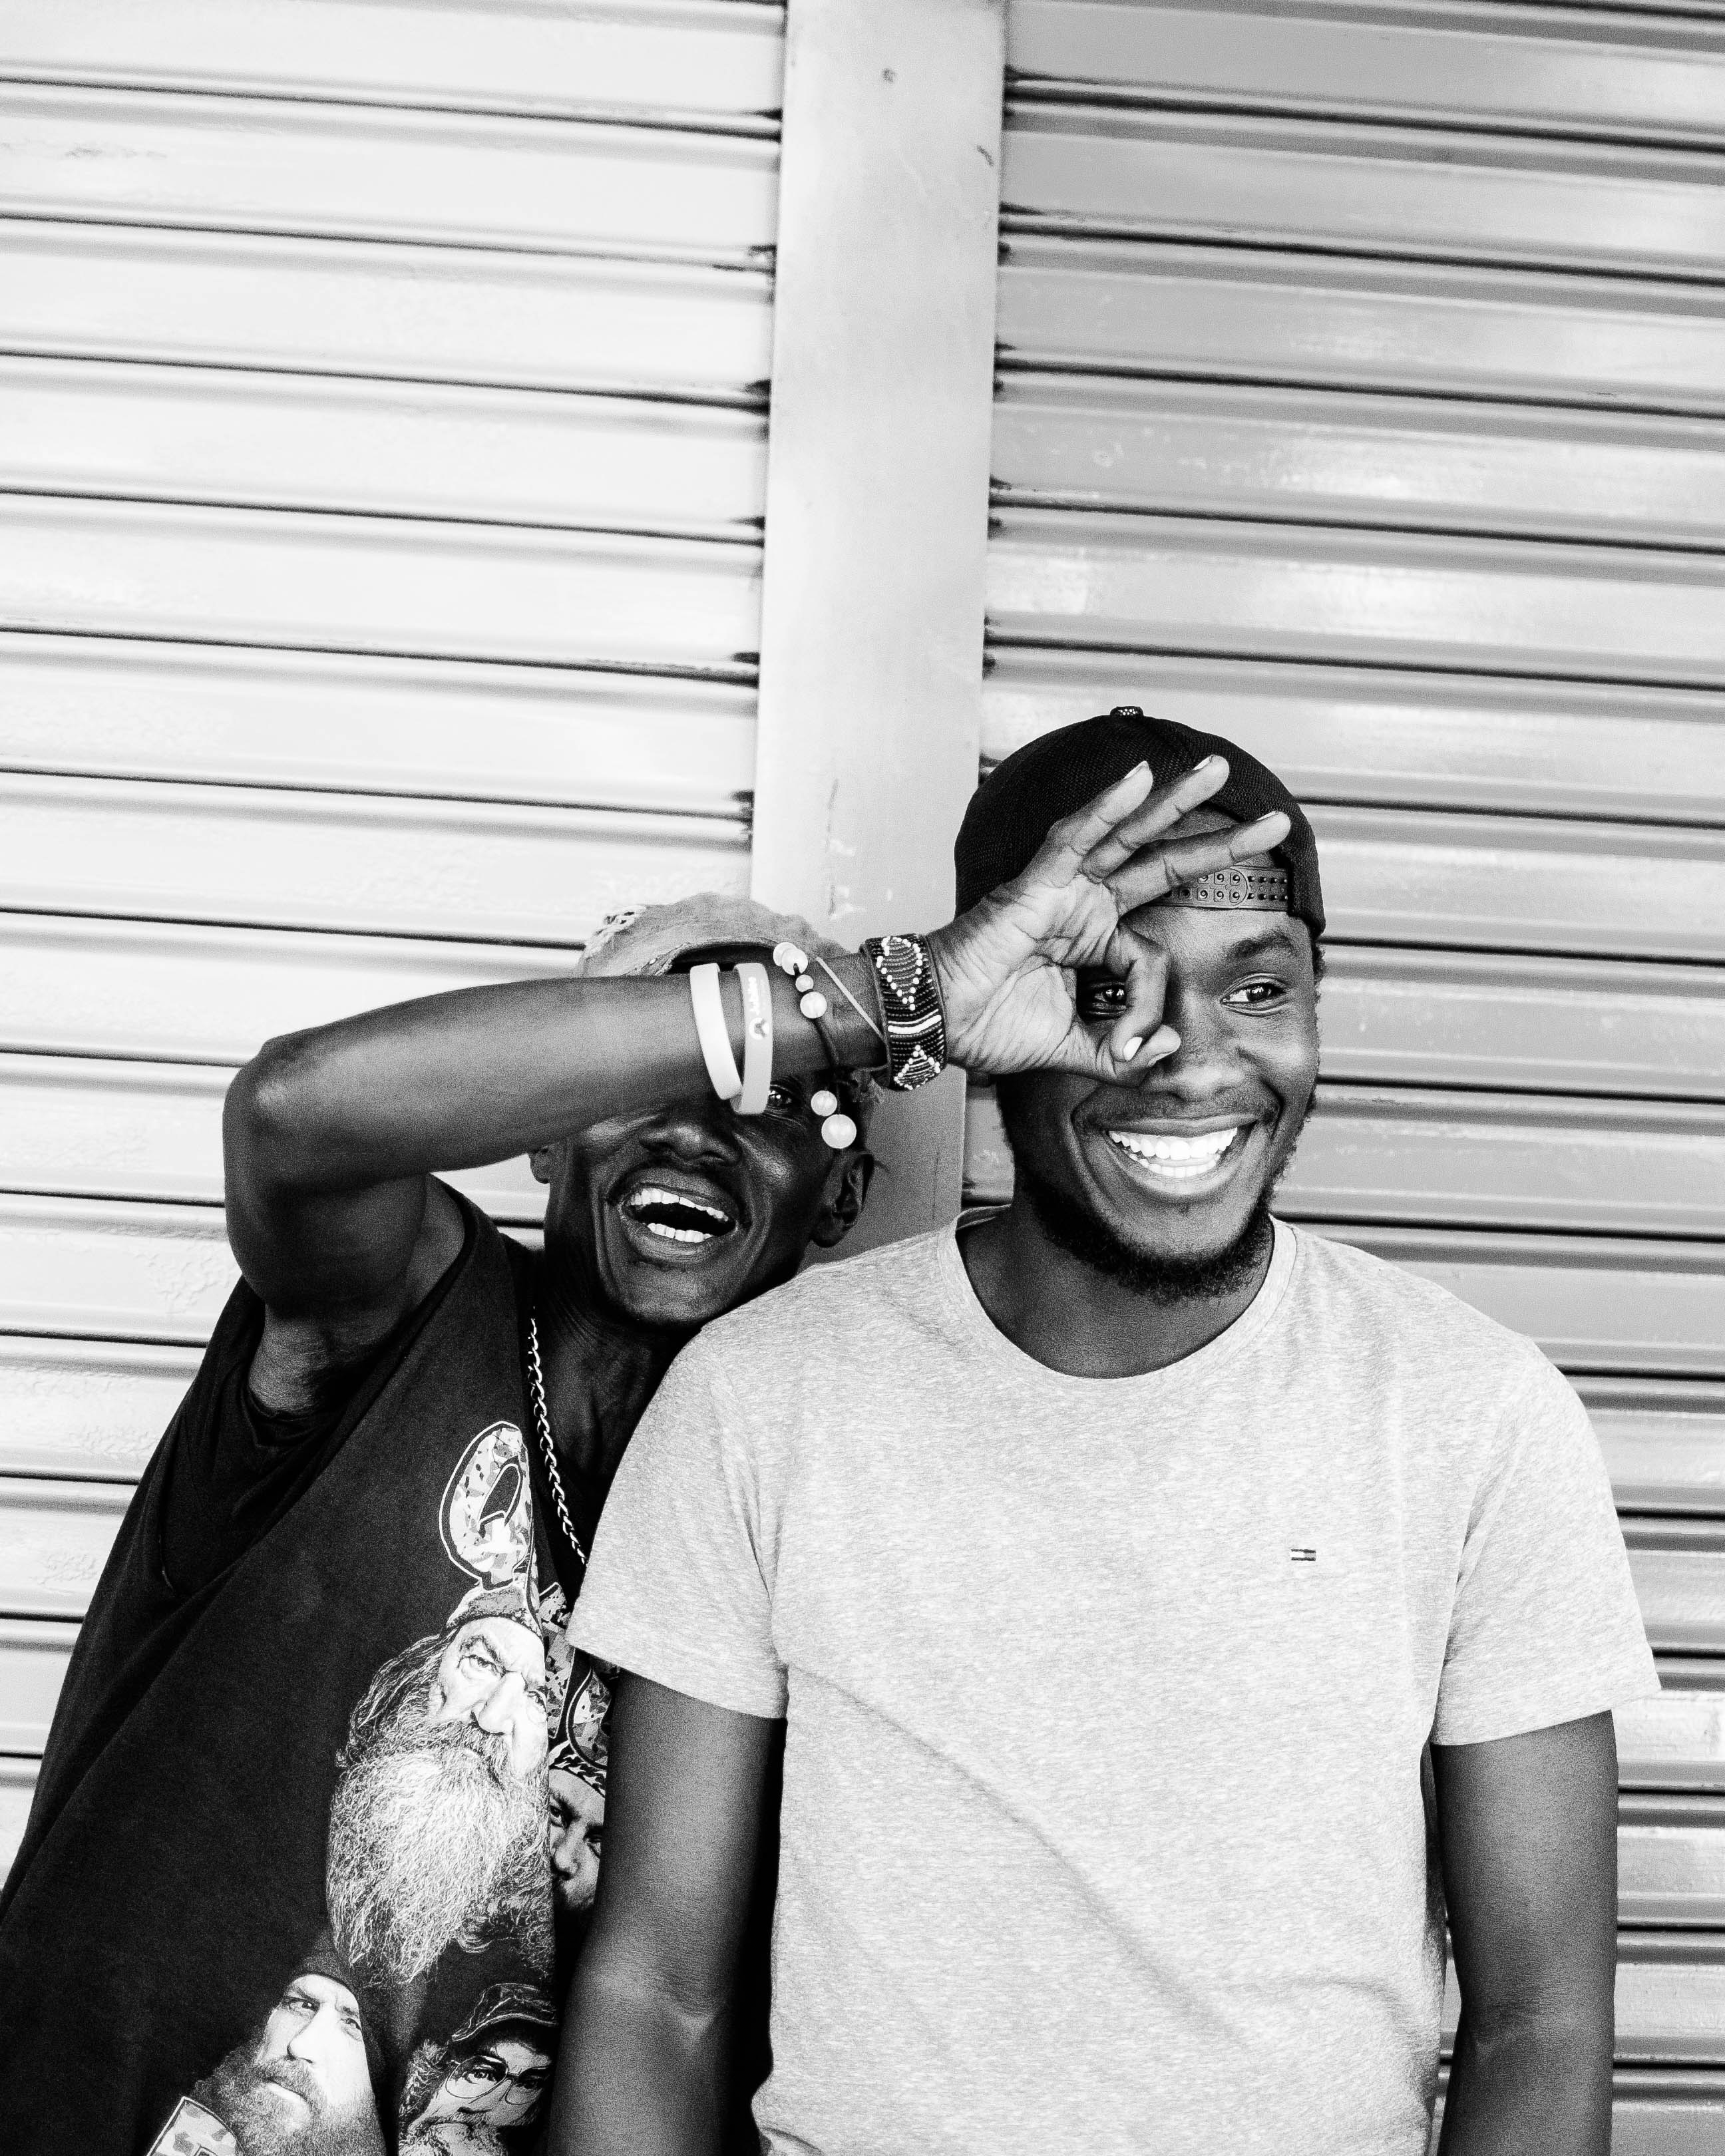
white, black, photograph, people, facial expression, black and white, cool, smile, monochrome, snapshot, fun, monochrome photography, shoulder, friendship, photography, human, happy, glasses, eyewear, t shirt, stock photography, style, sitting, vacation, laugh, house, family, sunglasses, child, gesture, ear, street